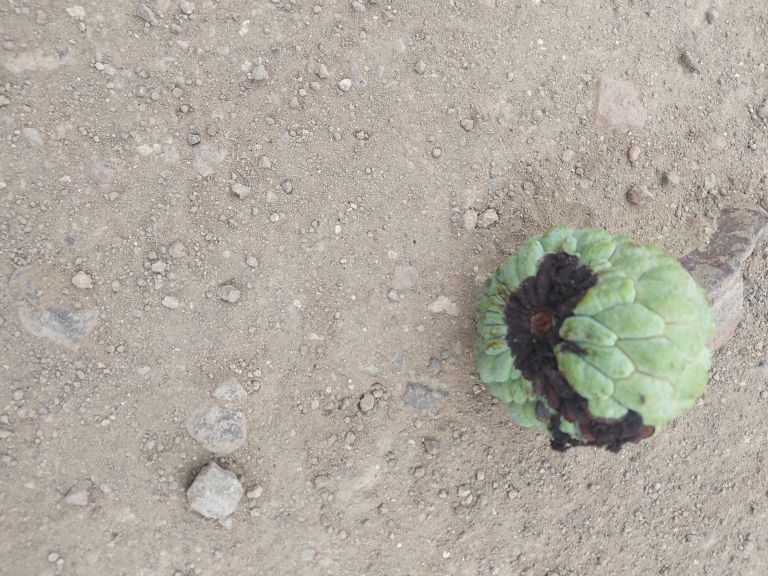
Disease label: Diplodia Rot